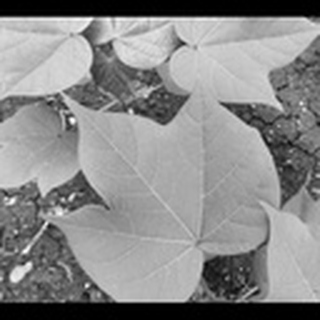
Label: healthy_cotton